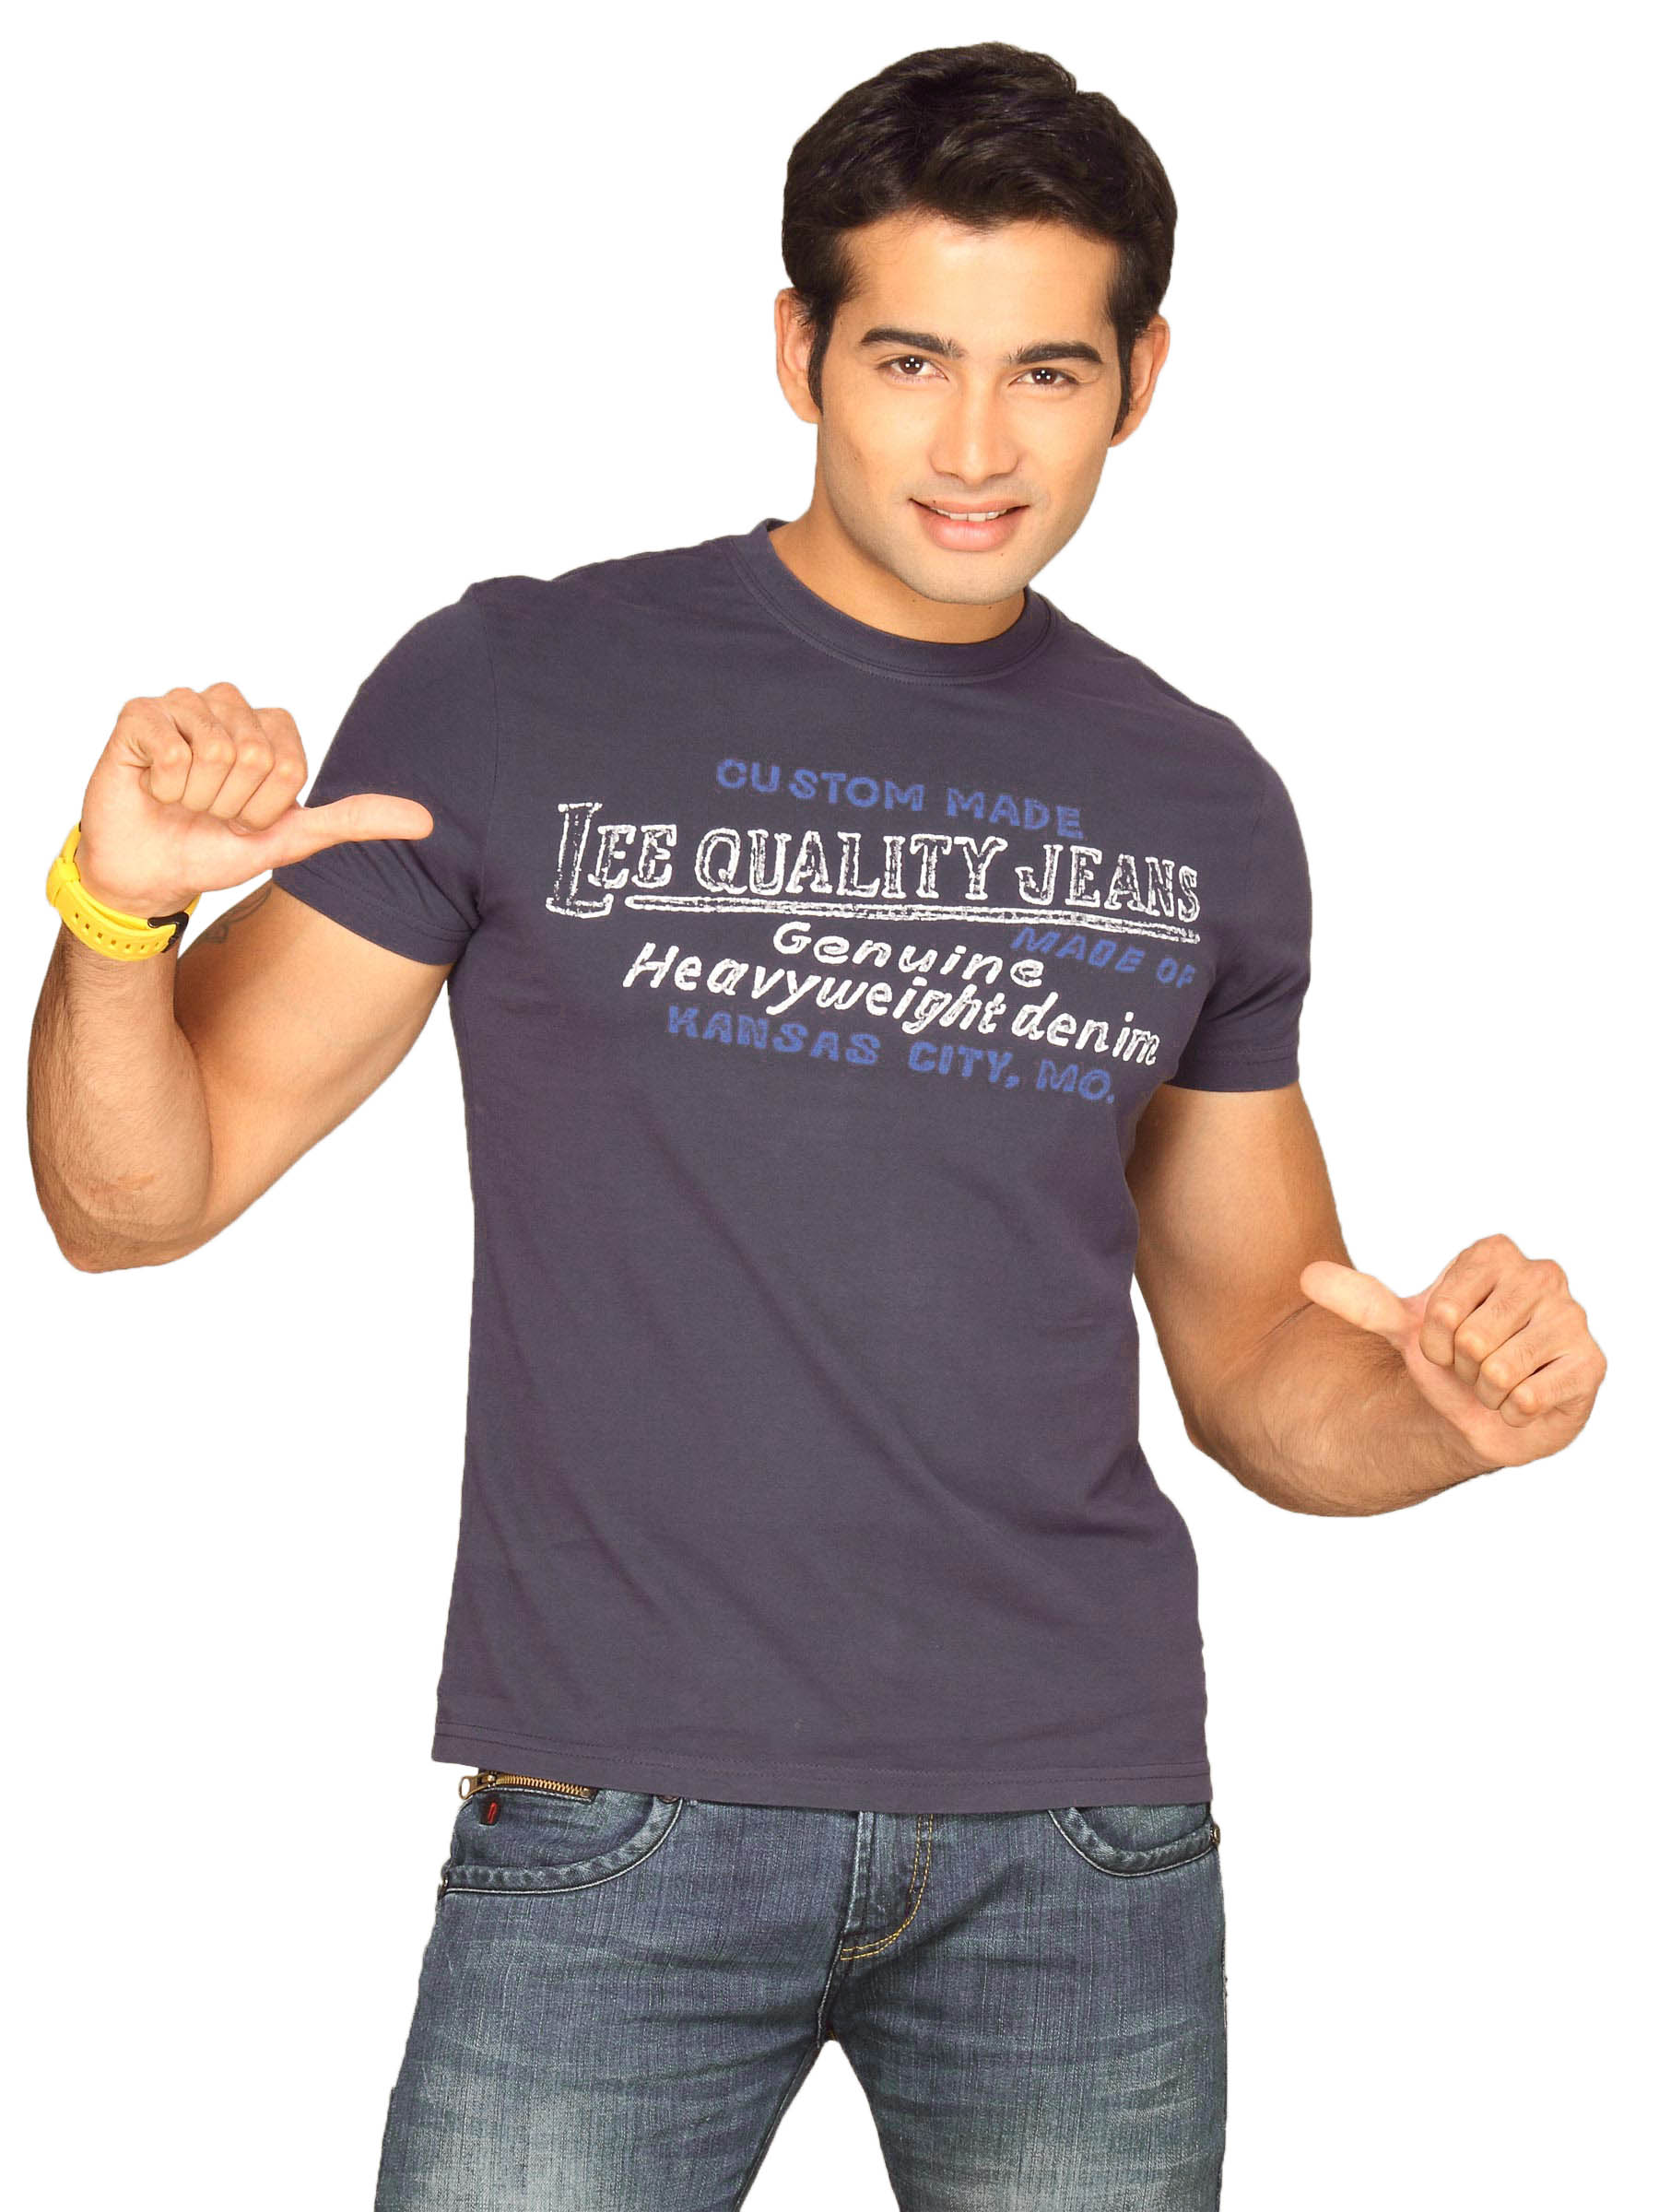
Lee Men's Quill Indigo Mood T-shirt
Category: Apparel / Topwear / Tshirts
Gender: Men
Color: Blue
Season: Summer 2011
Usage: Casual